Not by Bread Alone

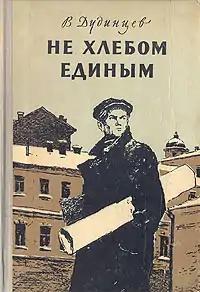
Cover of the first edition of "Not by Bread Alone"

Not by Bread Alone is a 1956 novel by the Soviet author Vladimir Dudintsev. The novel, published in installments in the journal "Novy Mir", was a sensation in the USSR. The tale of an engineer who is opposed by bureaucrats in seeking to implement his invention came to be a literary symbol of the Khrushchev Thaw.